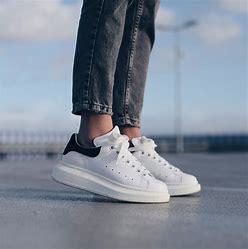
Brand: Alexander
Model: McQueen Alexander Mcqueen Oversized